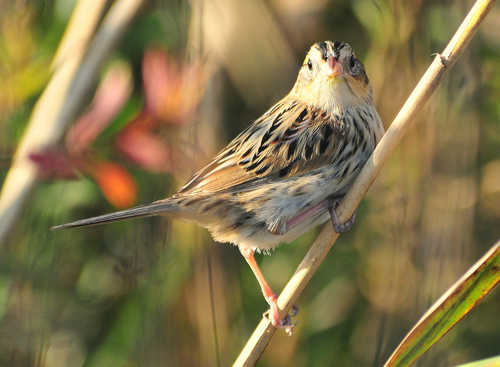
this bird is a roundish looking one with a white neck and brown body with black wing tips.
bird has brown body feathers,striped breast feather, and brown beaka small bird that has a cream belly with black patterns all overthe bird has black eyerings and brown secondaries as well as pink thighs.
this bird has a wide head with orange feet and beak.
this bird has feathers that are black and has a white belly
this fat little bird has long legs and a short bill.
the bird has a long tail and yellow around the eyes.
this small bird has stripes of bright and black on it.
a brown black and white bird with salmon colored legs and two black stripes on its crown
Species: Le Conte Sparrow